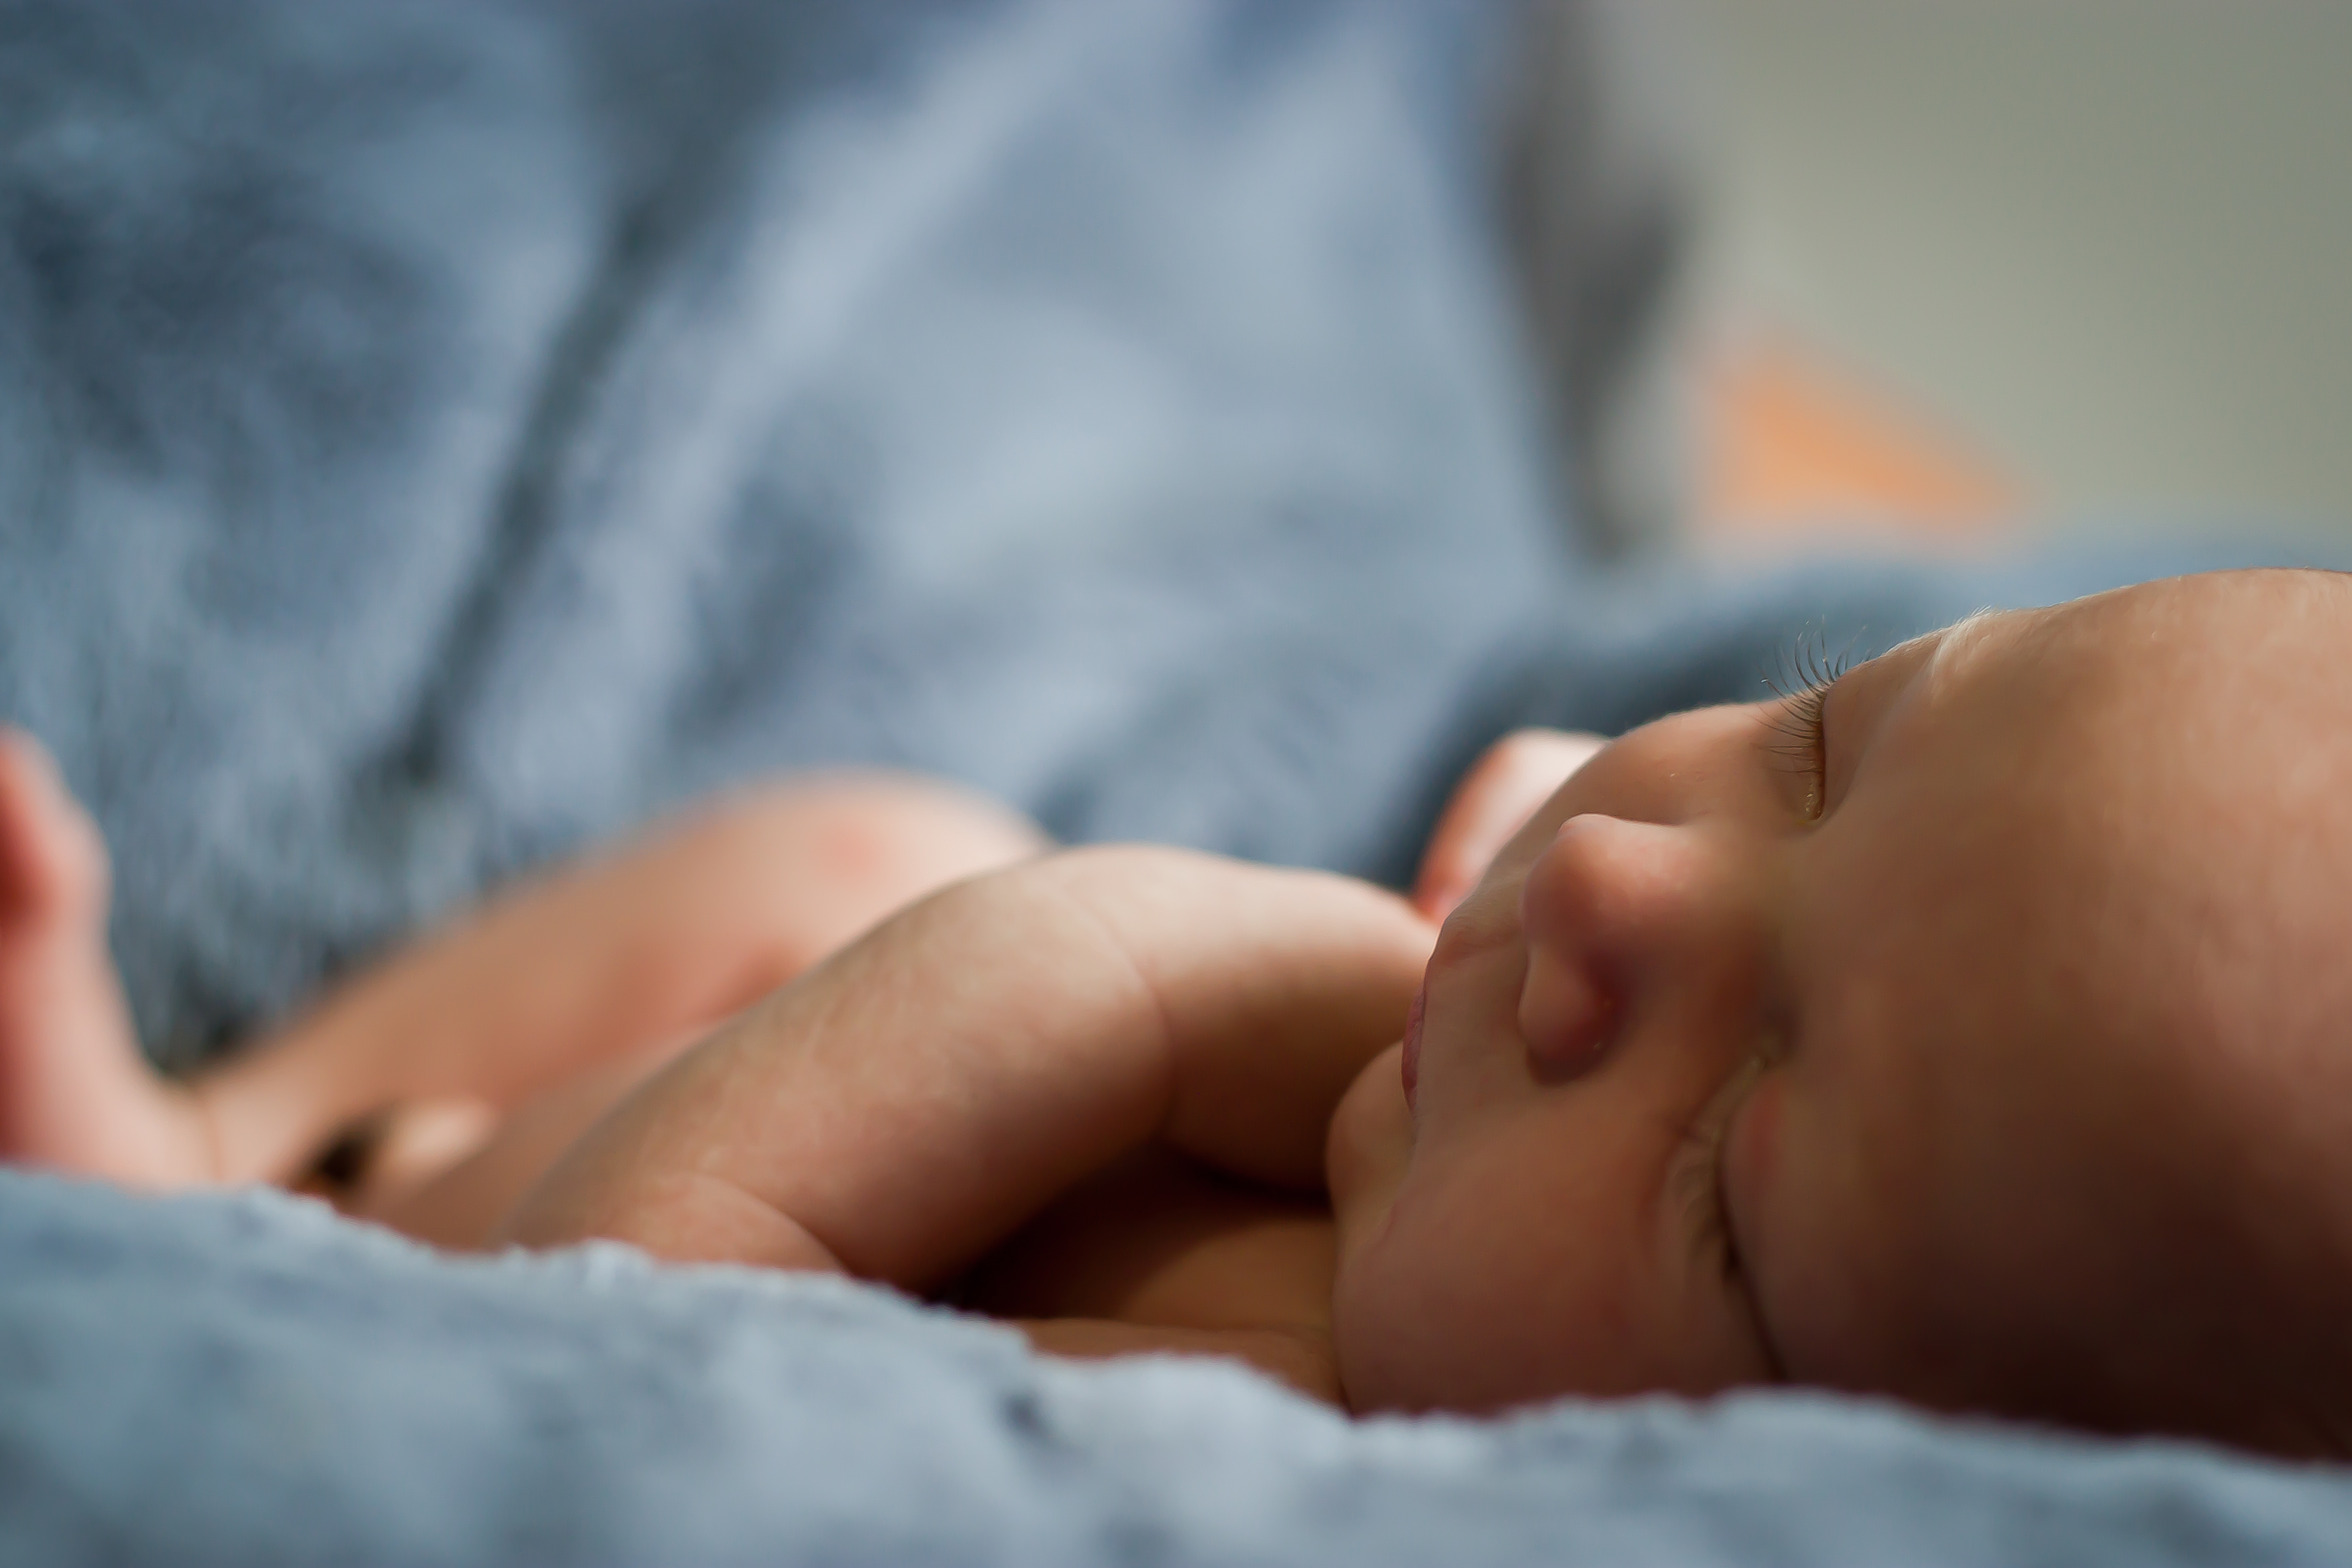
person, leg, child, muscle, sleep, infant, sense